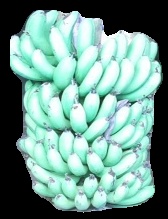
Variety: pachbale
Grade: grade1